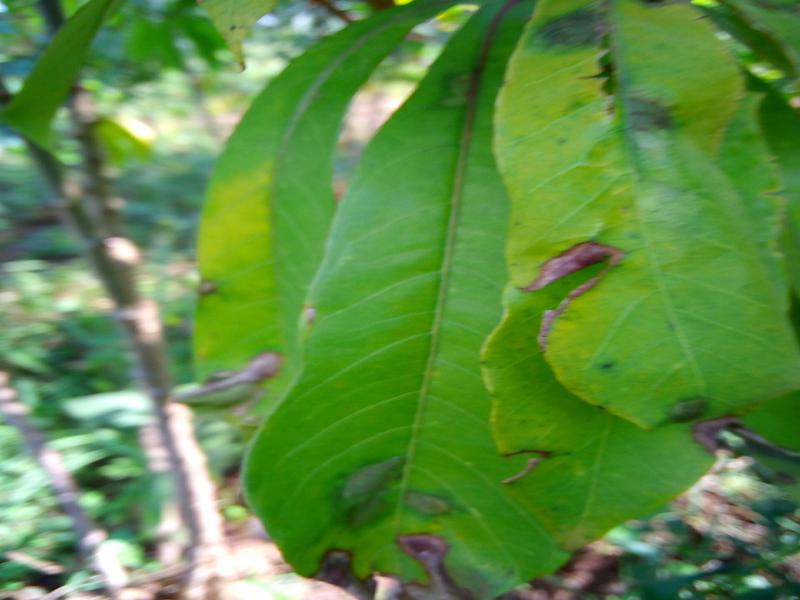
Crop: cassava
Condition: bacterial_blight